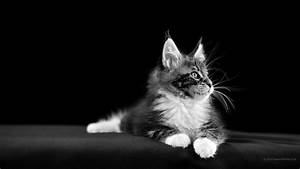
Label: gatto